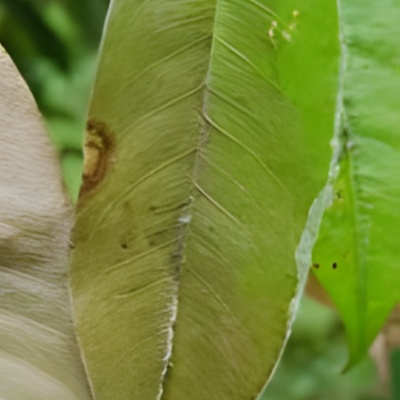
Label: Leaf_Rhizoctonia